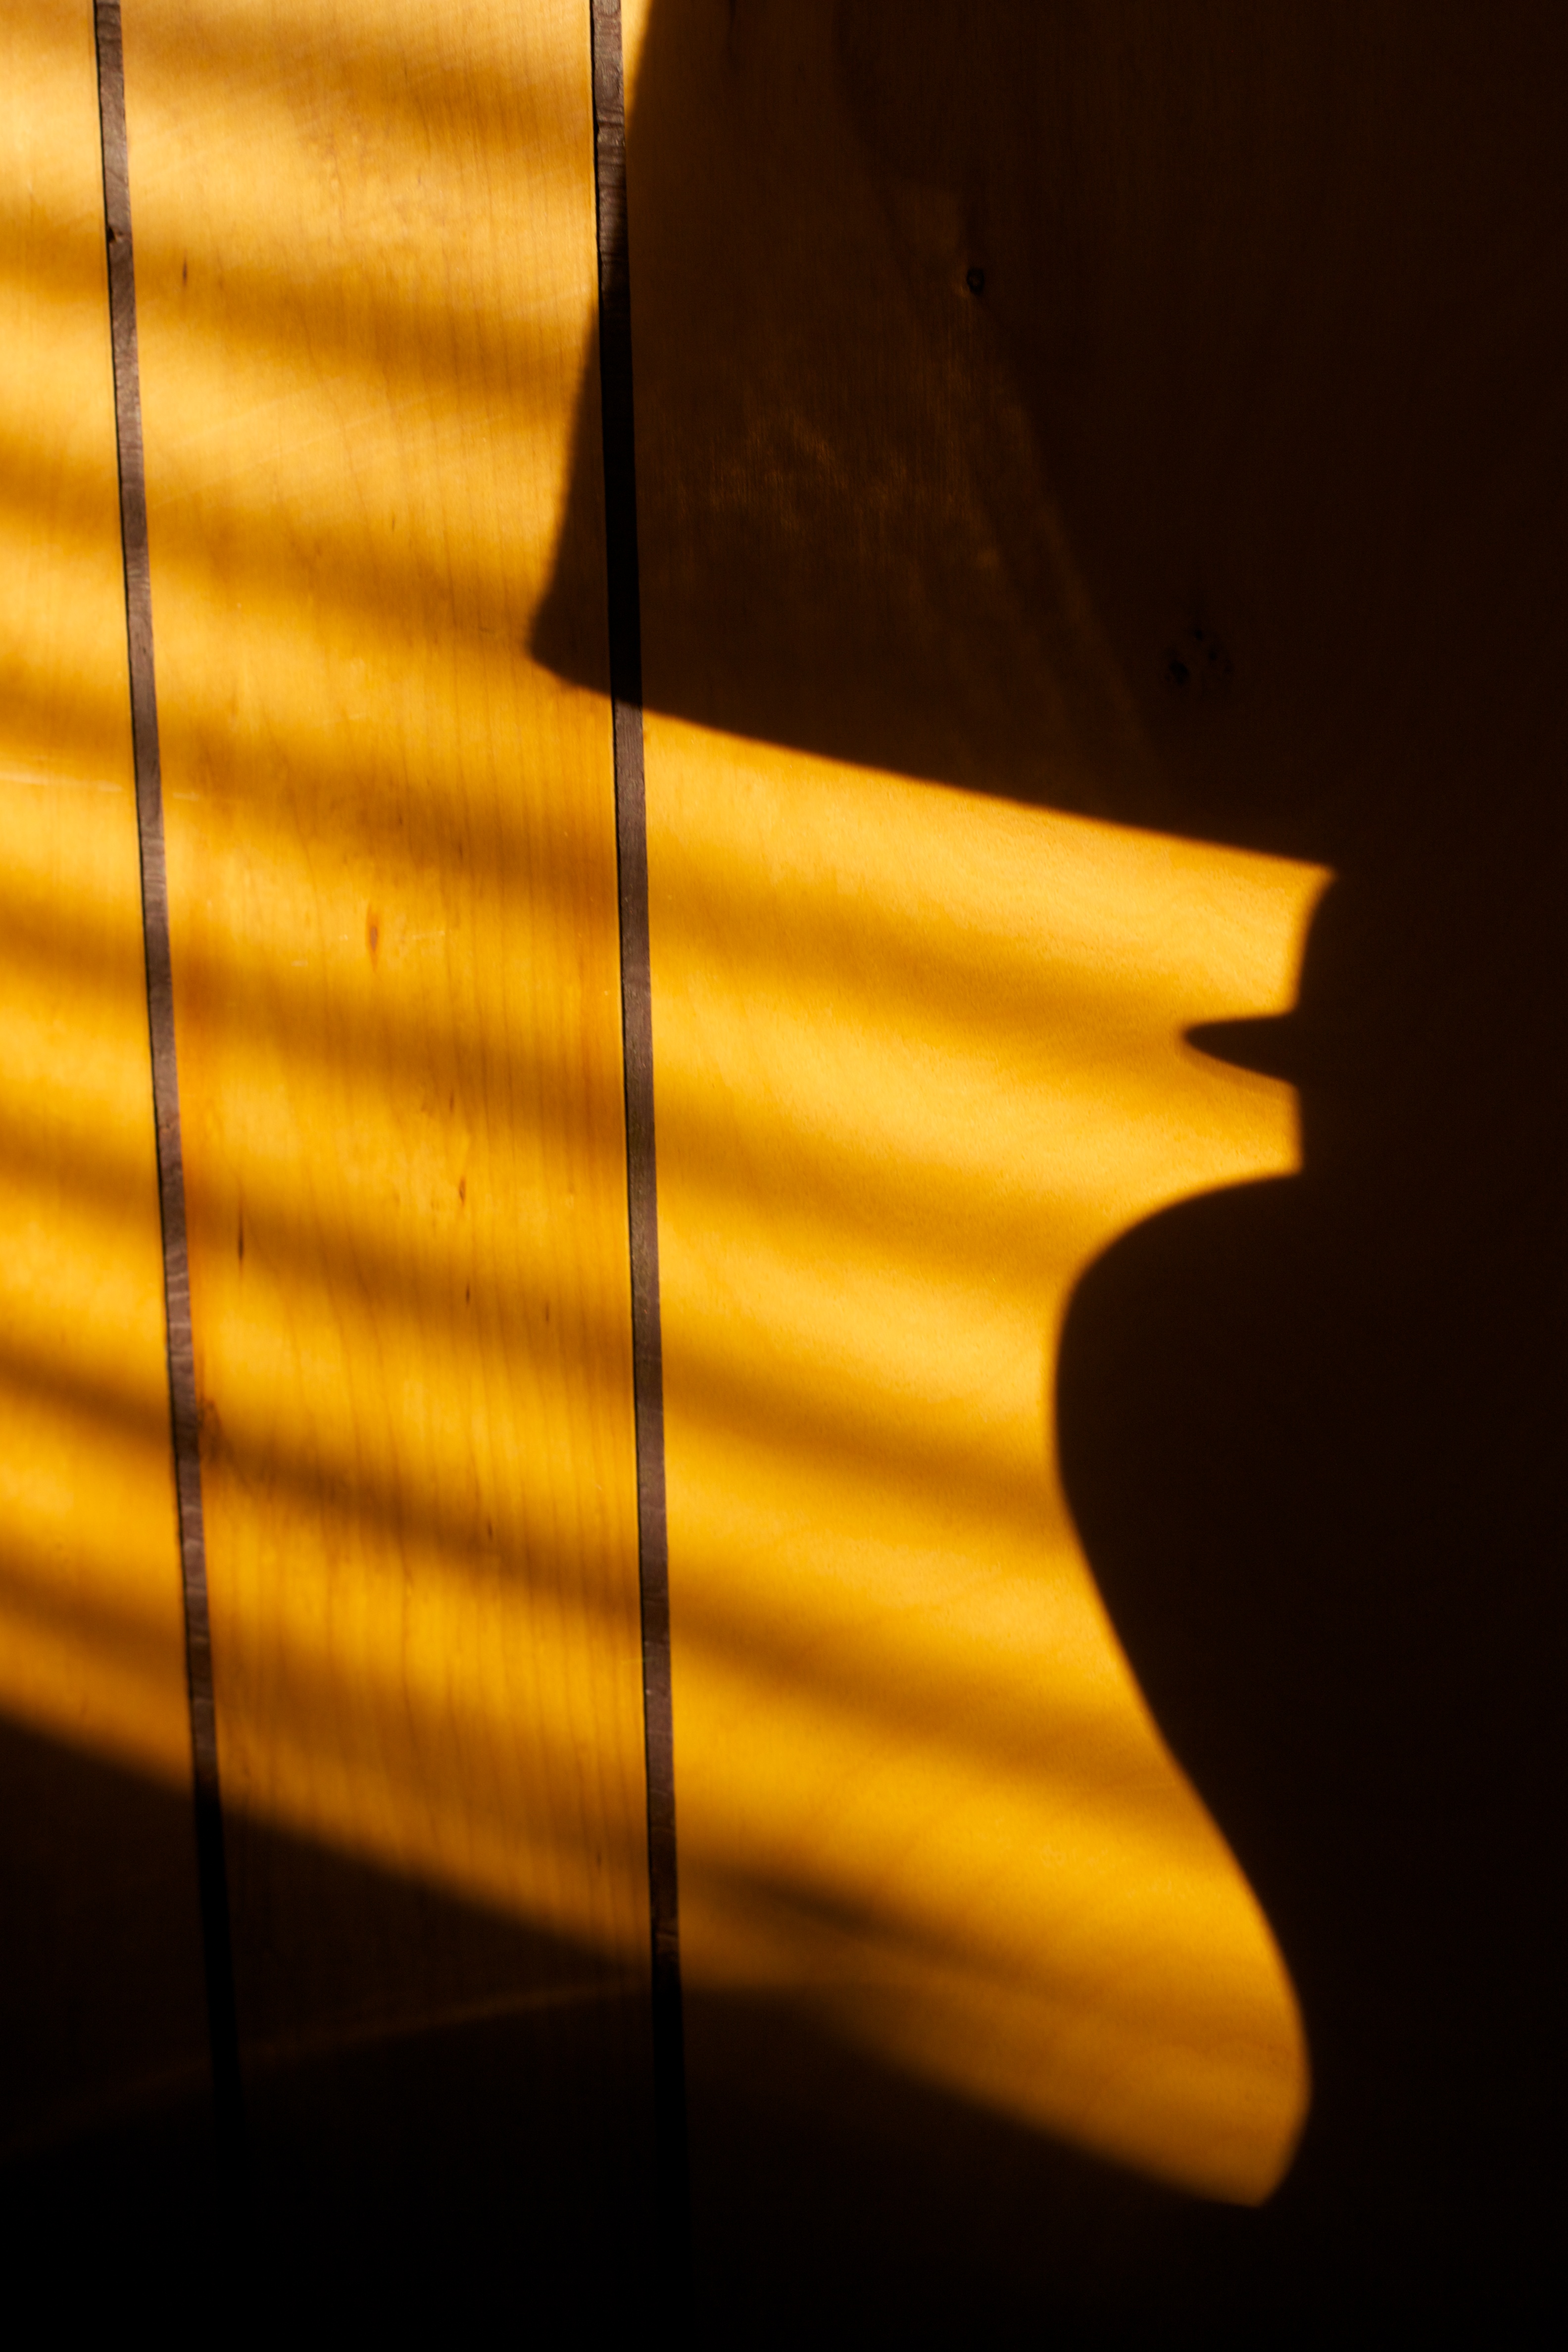
wing, light, wood, sunlight, guitar, line, color, shadow, yellow, lighting, musical instrument, close up, shape, macro photography, string instrument, window covering, plucked string instruments